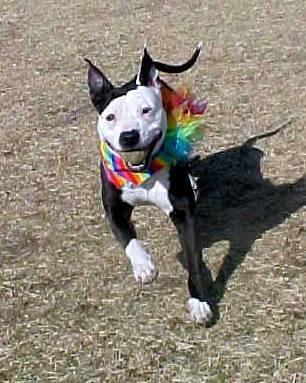
dog